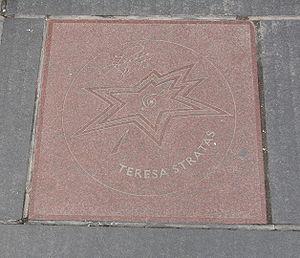
Teresa Stratas, née le 26 mai 1938 à Toronto, Ontario, est une soprano légère canadienne. Elle est actuellement retraitée et vit en Floride.